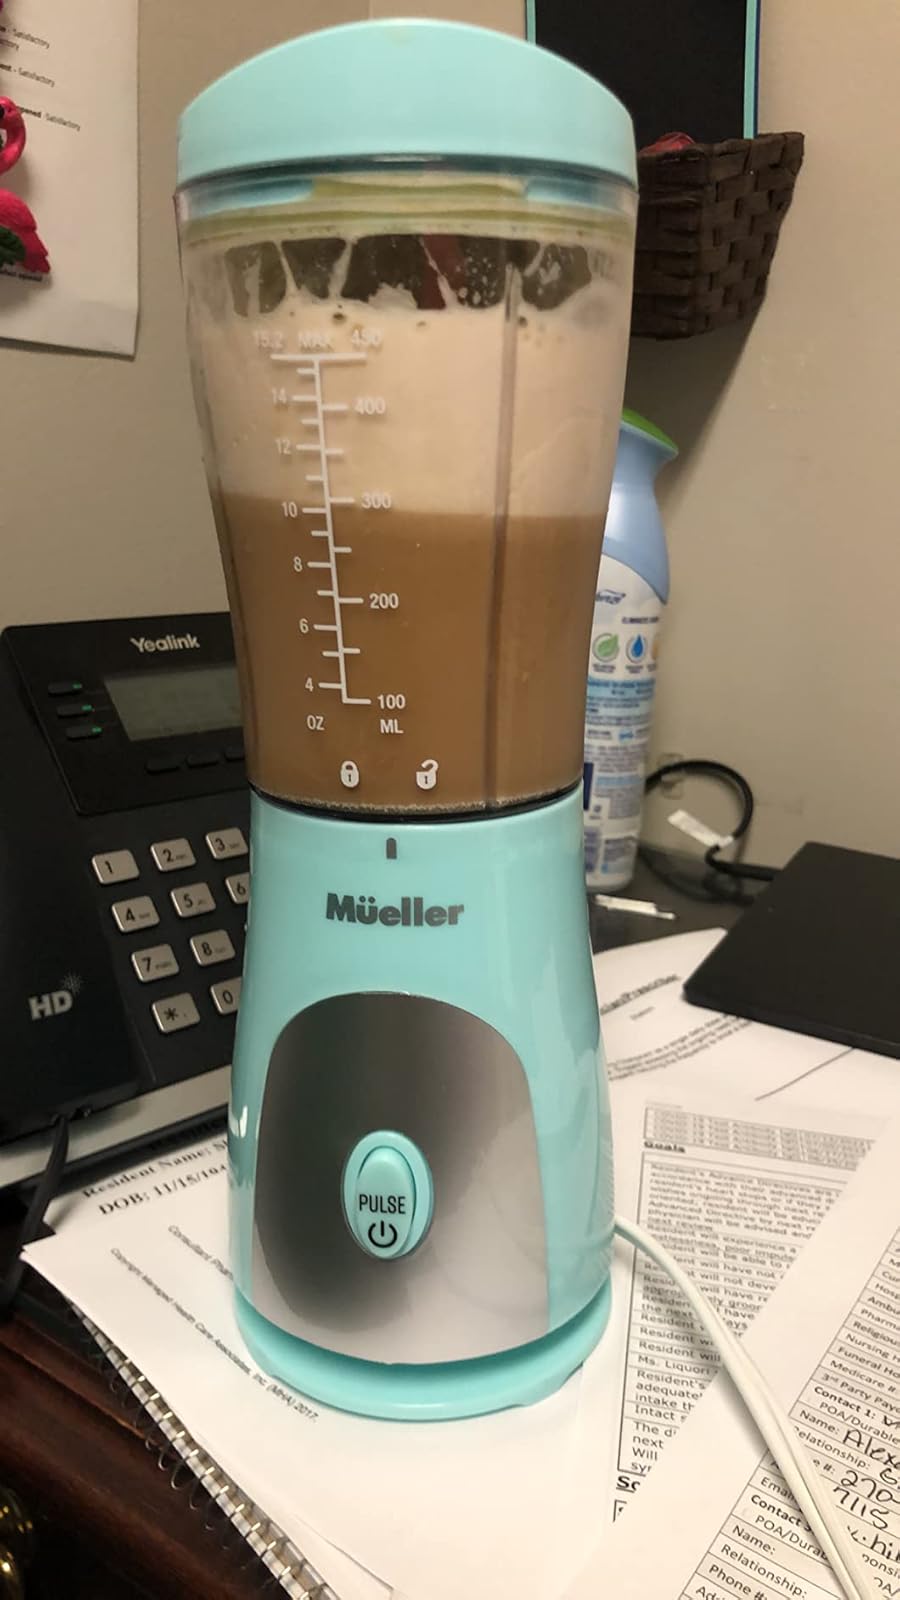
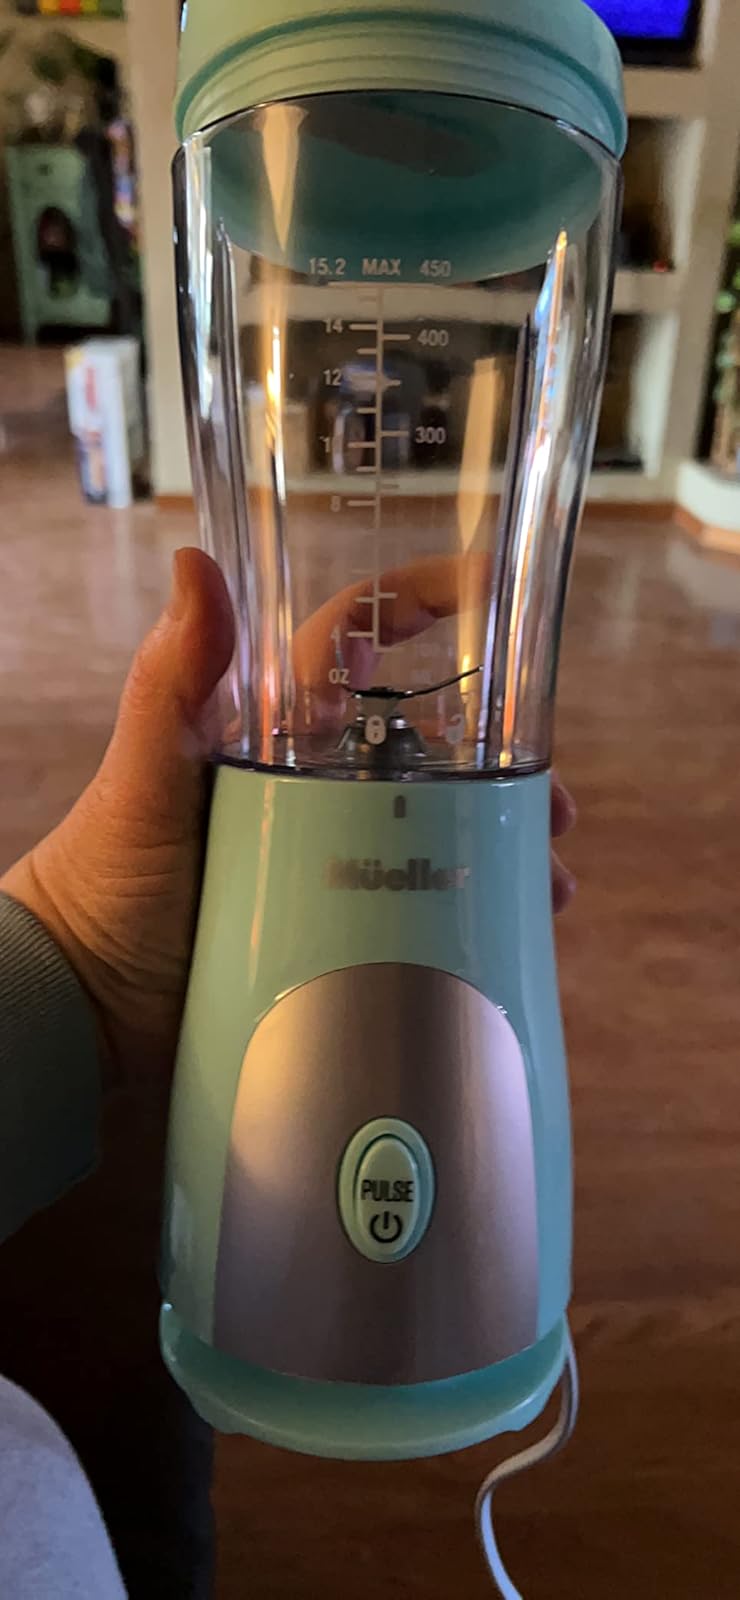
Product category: items_blender
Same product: yes